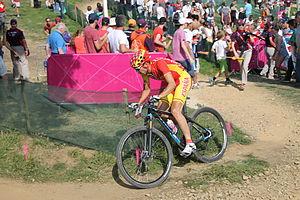
Sergio Mantecón Gutiérrez, né le 25 septembre 1984, est un cycliste espagnol. Il pratique le cyclisme sur route, le VTT cross-country et le cyclo-cross.